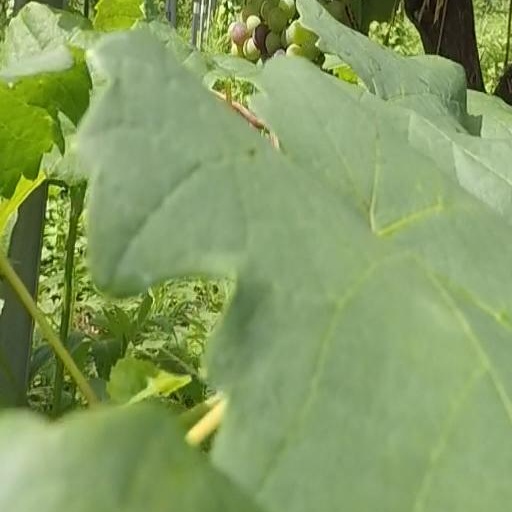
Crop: grape